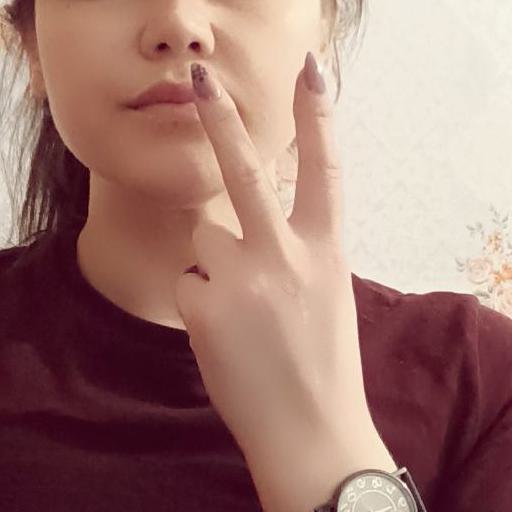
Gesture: peace_inverted